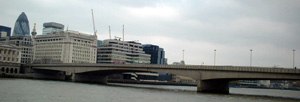
London Bridge
London Bridge, 2003
London Bridge er en bro over Themsen i London, mellem City of London og Southwark.